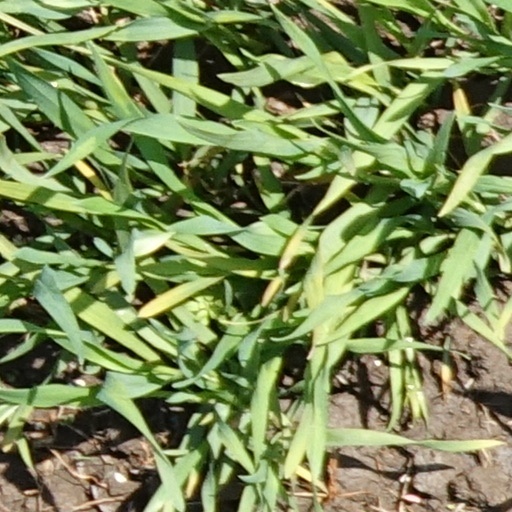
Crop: wheat